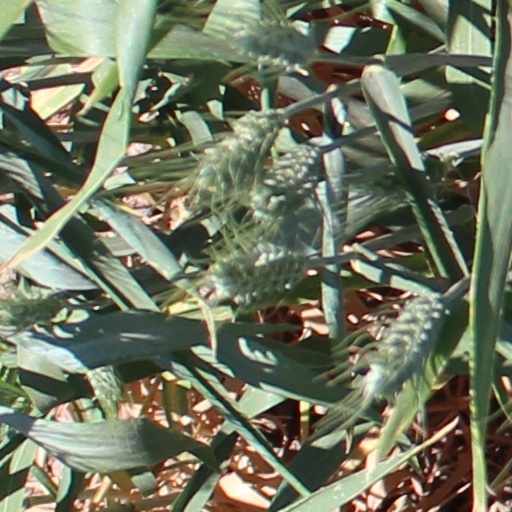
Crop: wheat